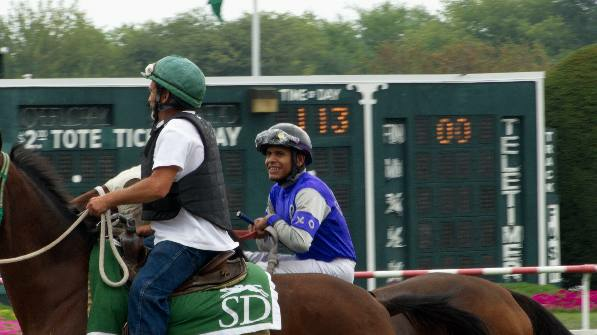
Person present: Yes